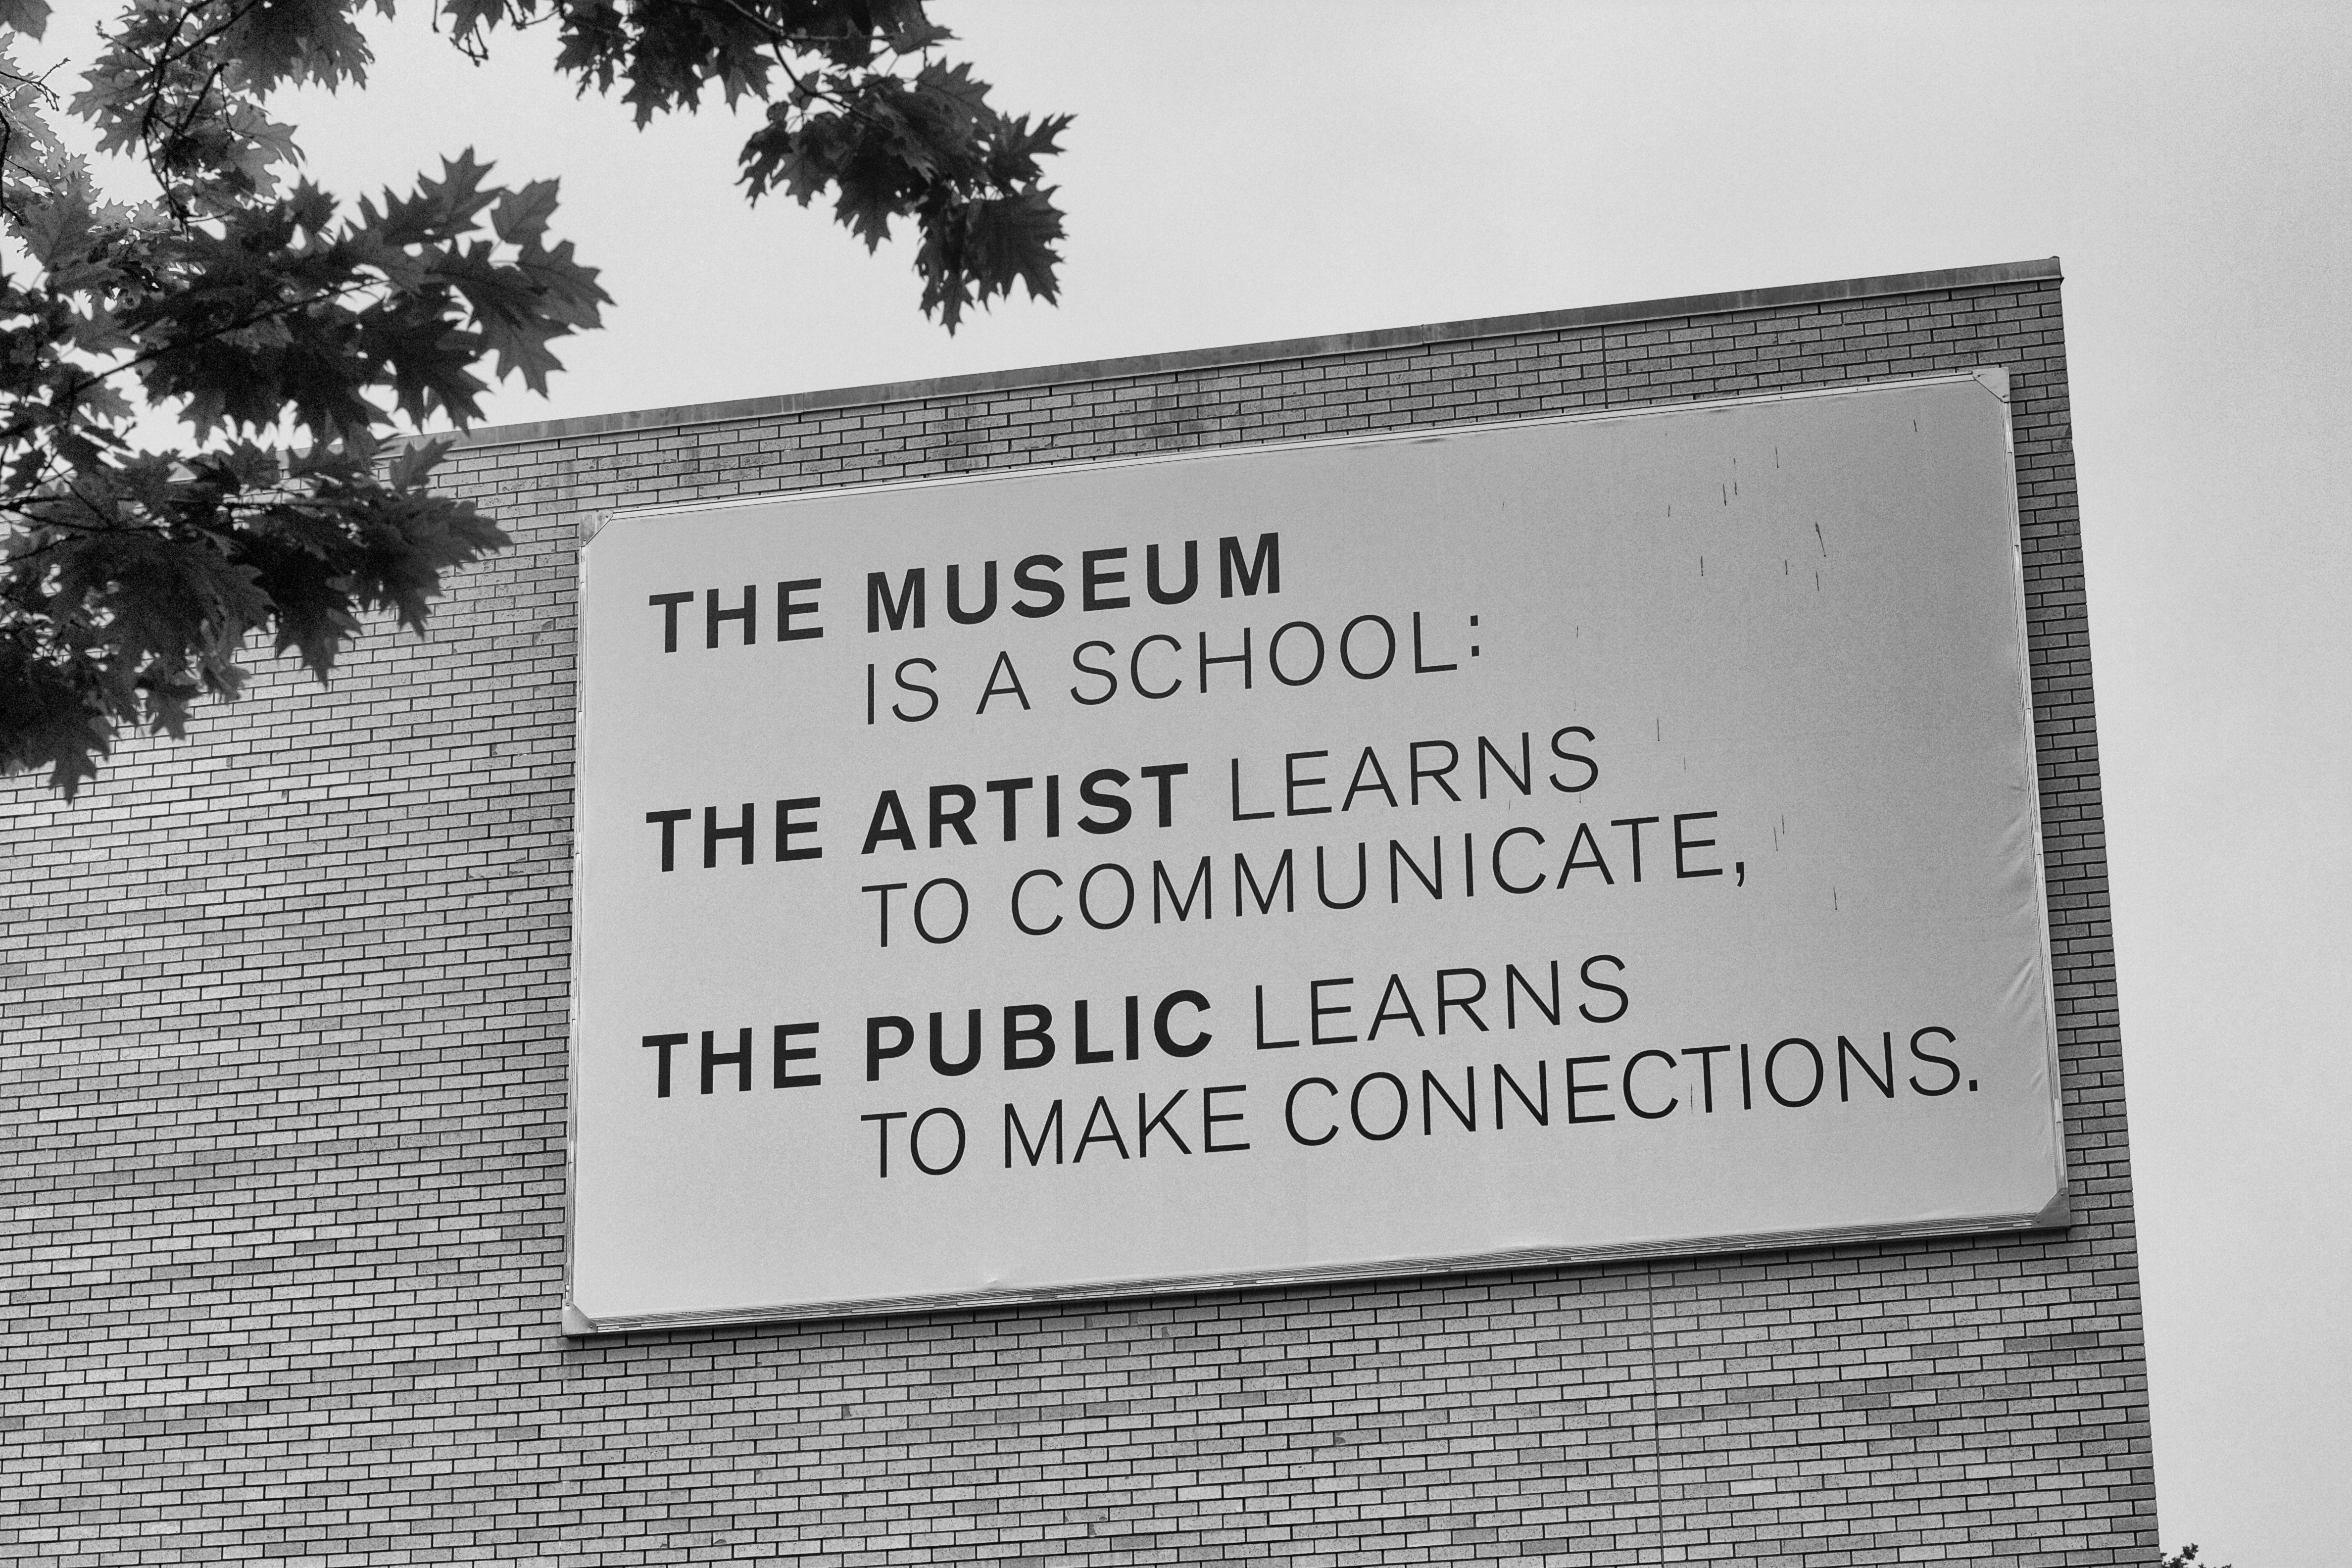
white, advertising, sign, street sign, signage, brand, shape, commemorative plaque